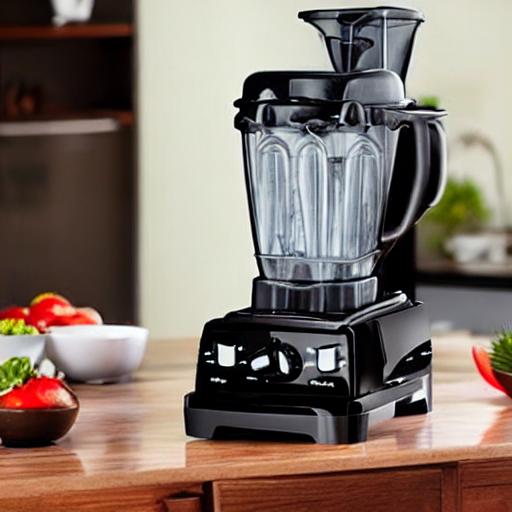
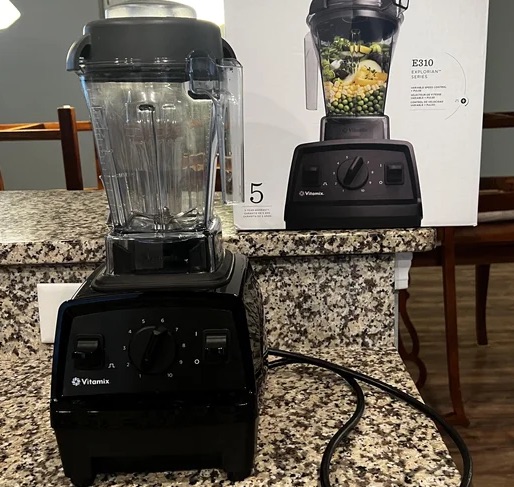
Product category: items_blender
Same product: no